Fair Sentencing Act

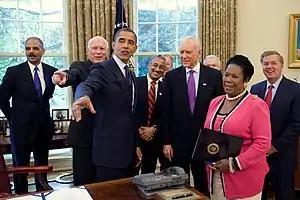
President Barack Obama at the signing ceremony for the Act.

On July 29, 2009, the United States House Committee on the Judiciary passed proposed legislation, the Fairness in Cocaine Sentencing Act (H.R.3245), a bill sponsored by Bobby Scott. Co-sponsored by a group of 62 members of the U.S. House of Representatives, including Dennis Kucinich and Ron Paul, the bill would have eliminated the sentencing disparity. The Fair Sentencing Act was introduced as compromise legislation to get bipartisan and unanimous support, amended to merely reduce the 100:1 disparity to 18:1.